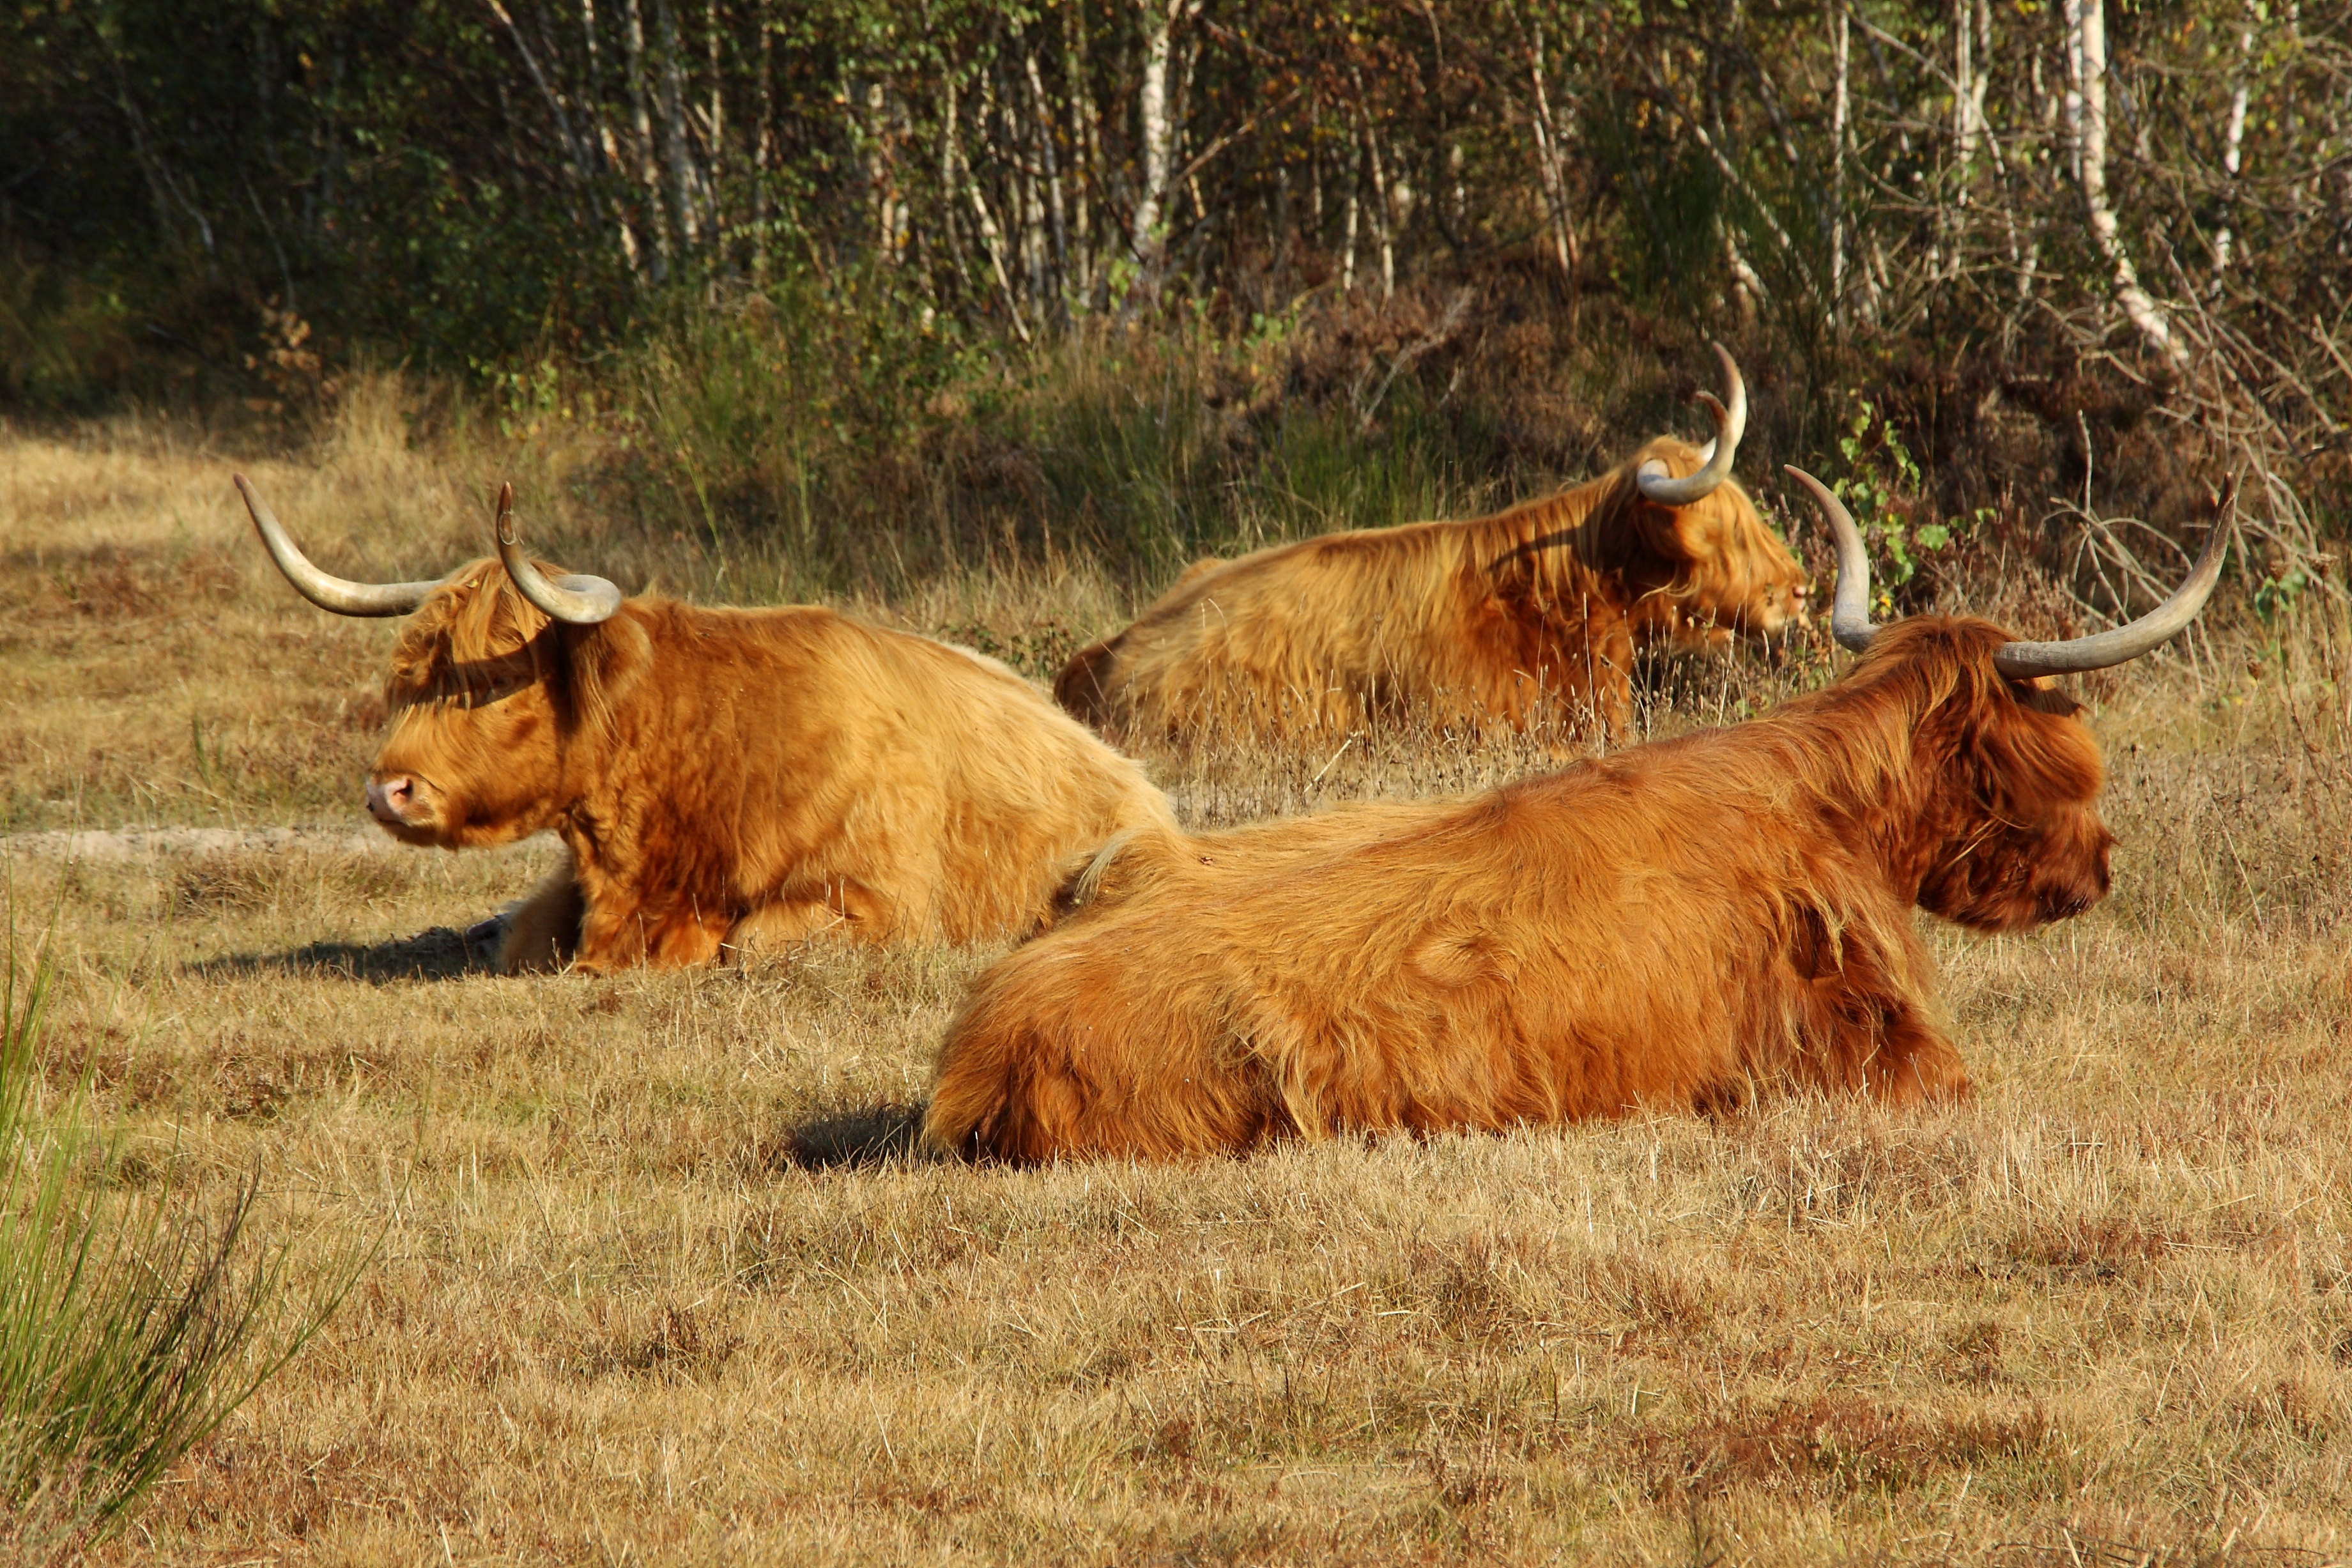
landscape, prairie, animal, wildlife, cow, cattle, herd, pasture, grazing, brown, mammal, agriculture, beef, fauna, lion, highland cattle, bull, grassland, vertebrate, scotland, horns, highlands, shaggy, highlander, in the free, highland beef, scottish highland cow, highland rinder, highlandrind, scottish hochlandrind, cattle like mammal